Hakea decurrens

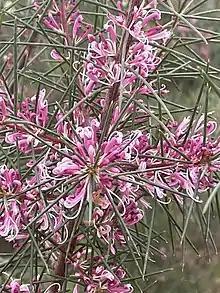
Pink form

Hakea decurrens, commonly known as bushy needlewood, is a species of shrub or small tree in the family Proteaceae.